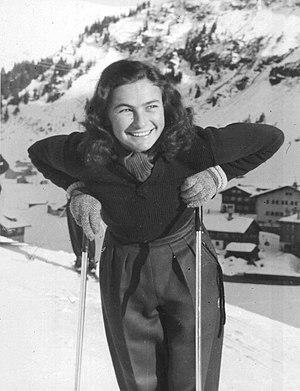
Resi Hammerer, née le 18 février 1925; décédée le 14 juin 2010, est une skieuse alpine autrichienne originaire de Kleinwalsertal.